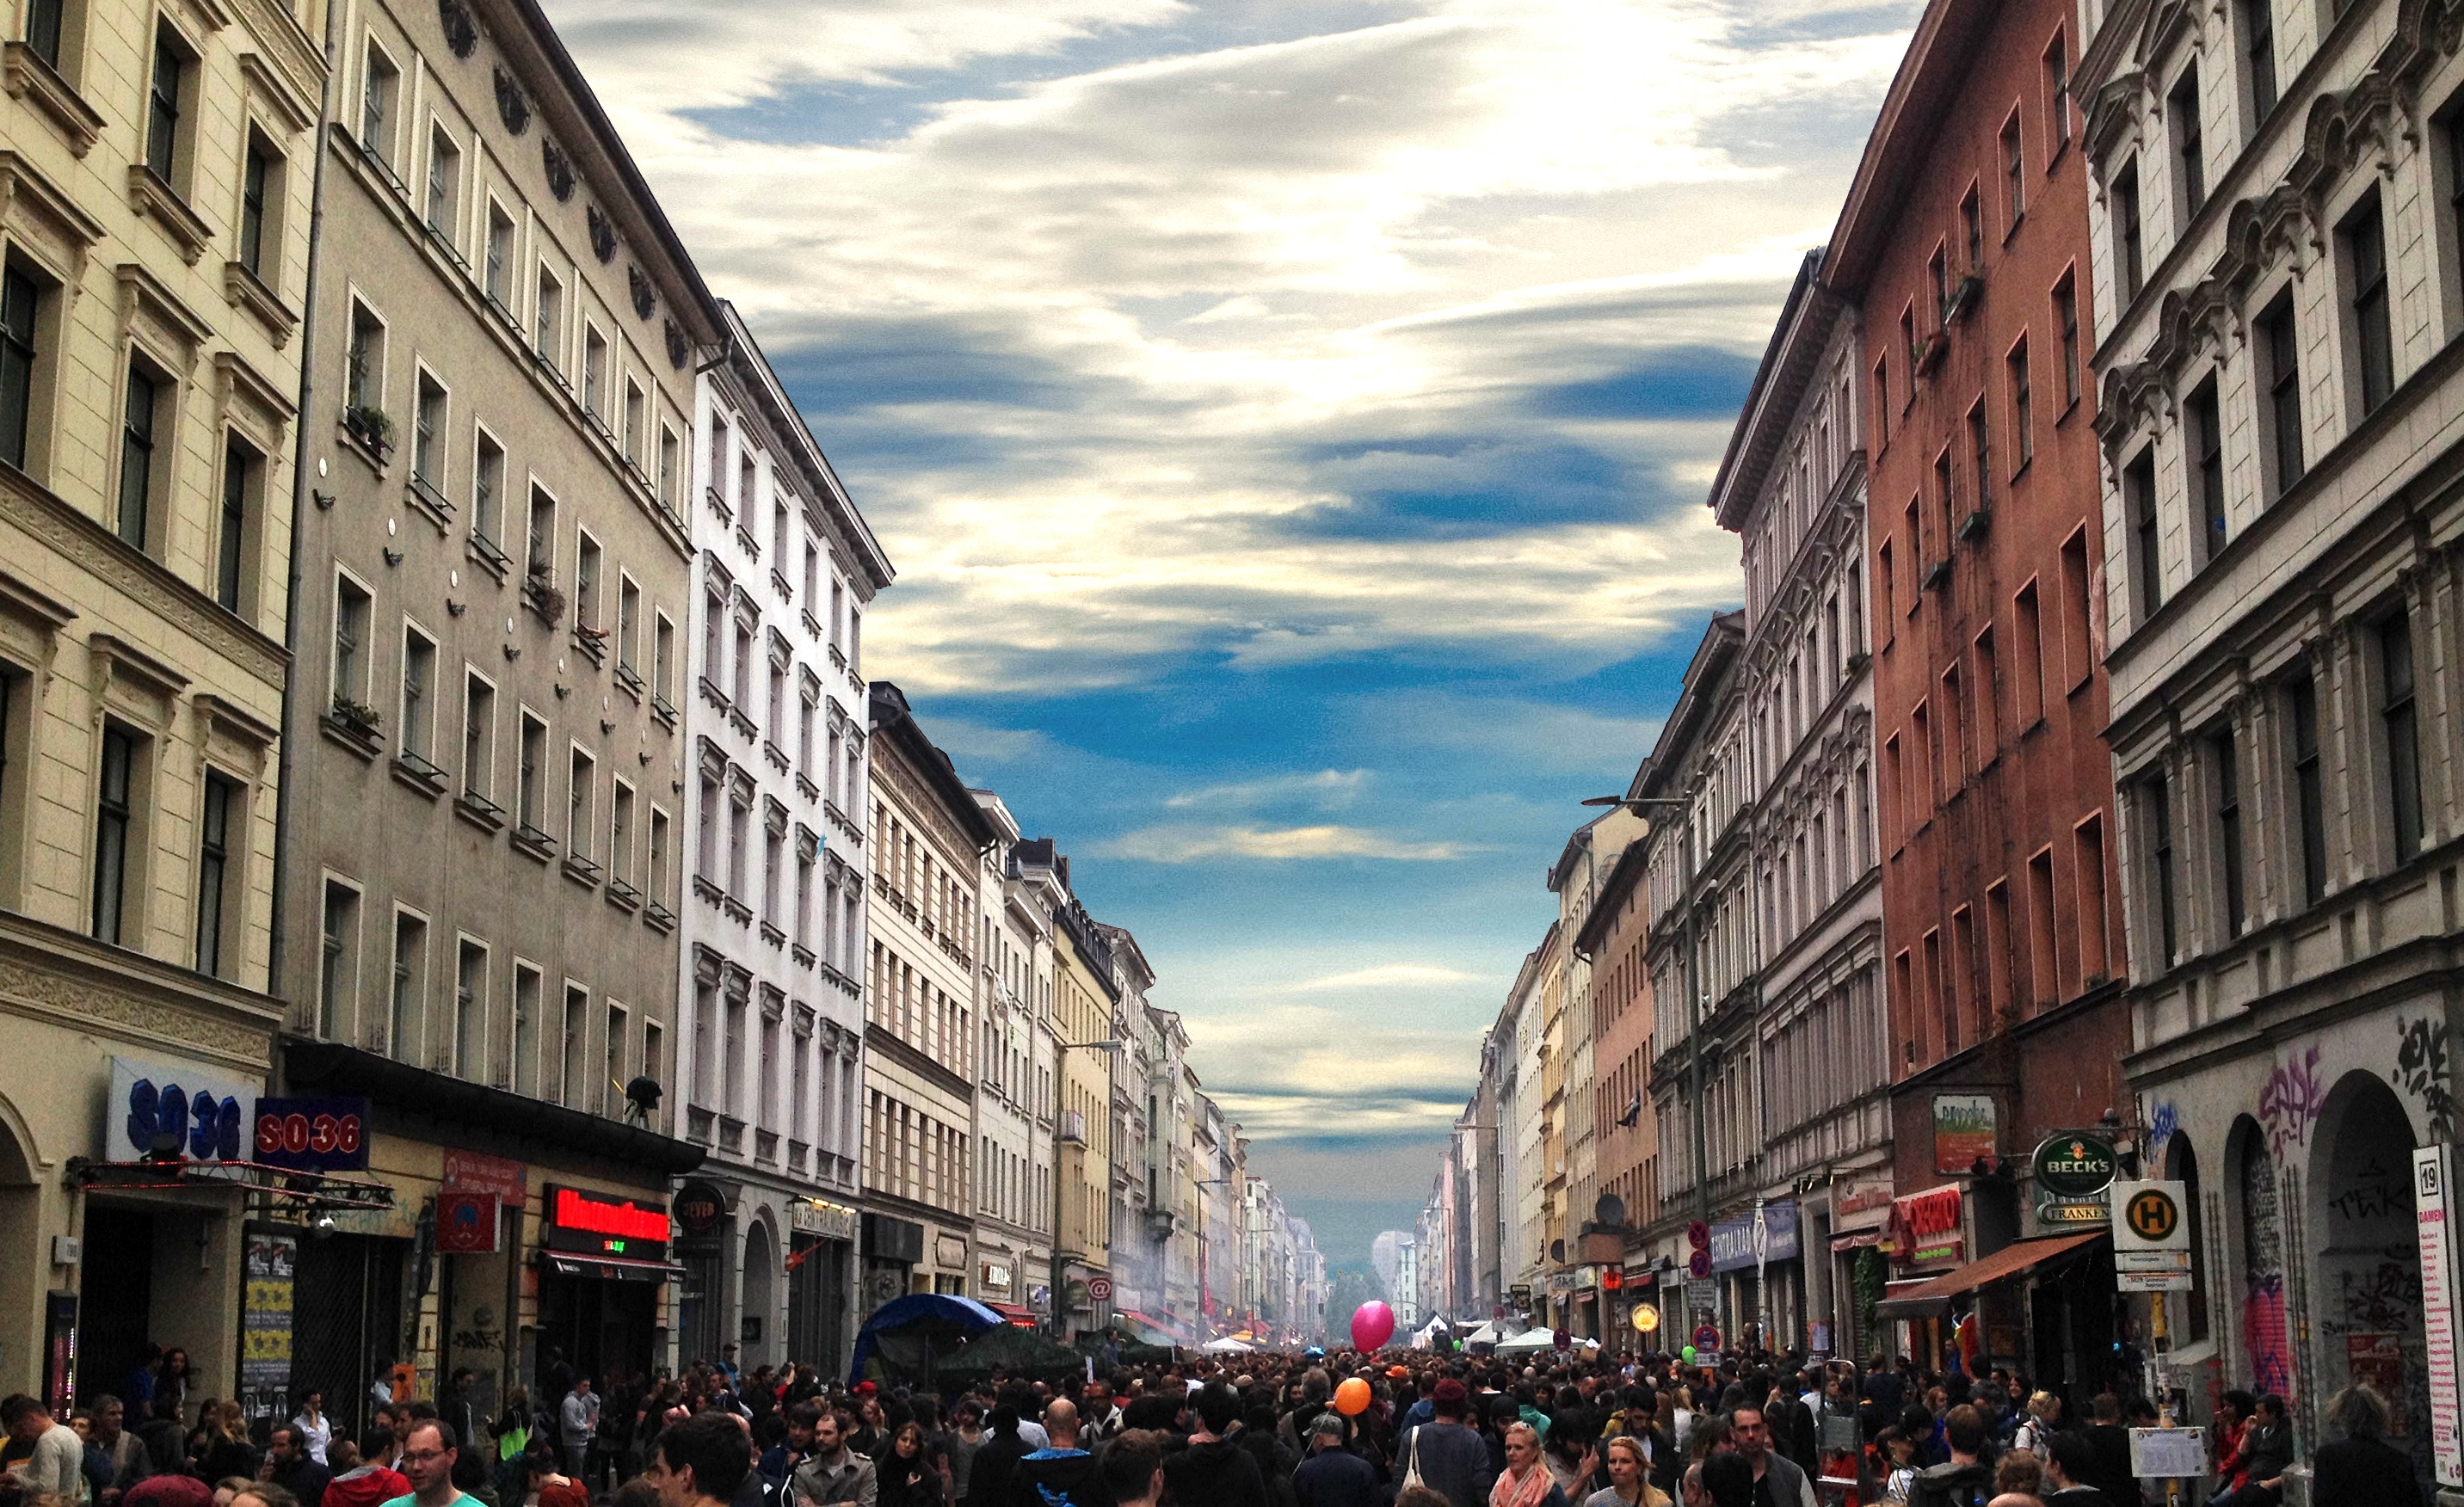
pedestrian, road, street, town, city, crowd, cityscape, downtown, infrastructure, metropolis, neighbourhood, urban area, human settlement